Pantabangan–Carranglan Watershed Forest Reserve

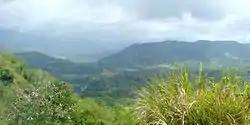
View of the forest reserve from the Pantabangan–Baler Road in Cadaclan, Pantabangan

The Pantabangan–Carranglan Watershed is in the north of Nueva Ecija, on its border with Nueva Vizcaya and Aurora, approximately north of Manila. It is spread over 36 barangays or villages in five municipalities: Carranglan, Pantabangan, Alfonso Castañeda, Dupax del Sur and Maria Aurora. The reserve consists of flat areas and rolling to rugged and steep mountainous landscape. In the Caraballo and Sierra Madre range, it is dissected by narrow flat-bottomed valleys and drained by the Carranglan and Pantabangan rivers, the headwaters of Pampanga River, which eventually feed into the Pantabangan Lake, one of the largest reservoirs in Southeast Asia and one of the cleanest in the Philippines. The reservoir is a major water source for domestic consumption in Central Luzon and supplies the irrigation requirements of 24 municipalities in Nueva Ecija, Bulacan and Pampanga. Its two dams, the Pantabangan and Masiway, also generate 112 megawatts of hydroelectric power to the Luzon grid. The lake also receives inflow from the Casecnan Dam which diverts water from the Casecnan and Taan Rivers in Nueva Vizcaya via a long transbasin tunnel constructed in 2001.